Lewis and Clark Exposition gold dollar

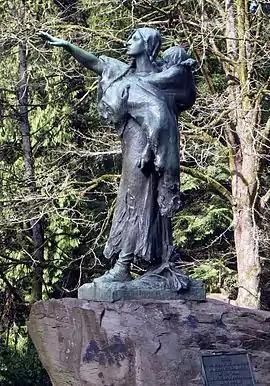
1905 statue, "Sacajawea and Jean-Baptiste" by Alice Cooper, funded using coin proceeds, in Portland's Washington Park

The coins were highly unpopular in the collecting community, which had seen the Louisiana Purchase coin decrease in value since its issuance. Nevertheless, the value of the Lewis and Clark issue did not drop below issue price, but steadily increased. Despite a slightly higher number of coins recorded as extant, the 1905 issue is rarer and more valuable than the 1904; Bowers speculates that Zerbe may have held some pieces only to cash them in, or surrender them in 1933 when President Franklin Roosevelt called in most gold coins. The 1905 for many years traded for less than the 1904, but by 1960 had matched the earlier version's price and in the 1980s surpassed it. The 2014 edition of "A Guide Book of United States Coins" (the "Red Book") lists the 1904 at between $900 and $10,000, depending on condition, and the 1905 at between $1,200 and $15,000. One 1904, in near pristine MS-68 condition, sold in 2006 at auction for $57,500.